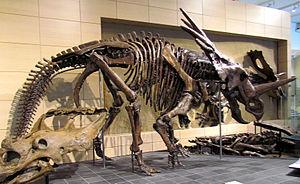
Styracosaurus est un genre éteint de dinosaures cératopsiens datant du Crétacé supérieur, ayant vécu en Amérique du Nord.